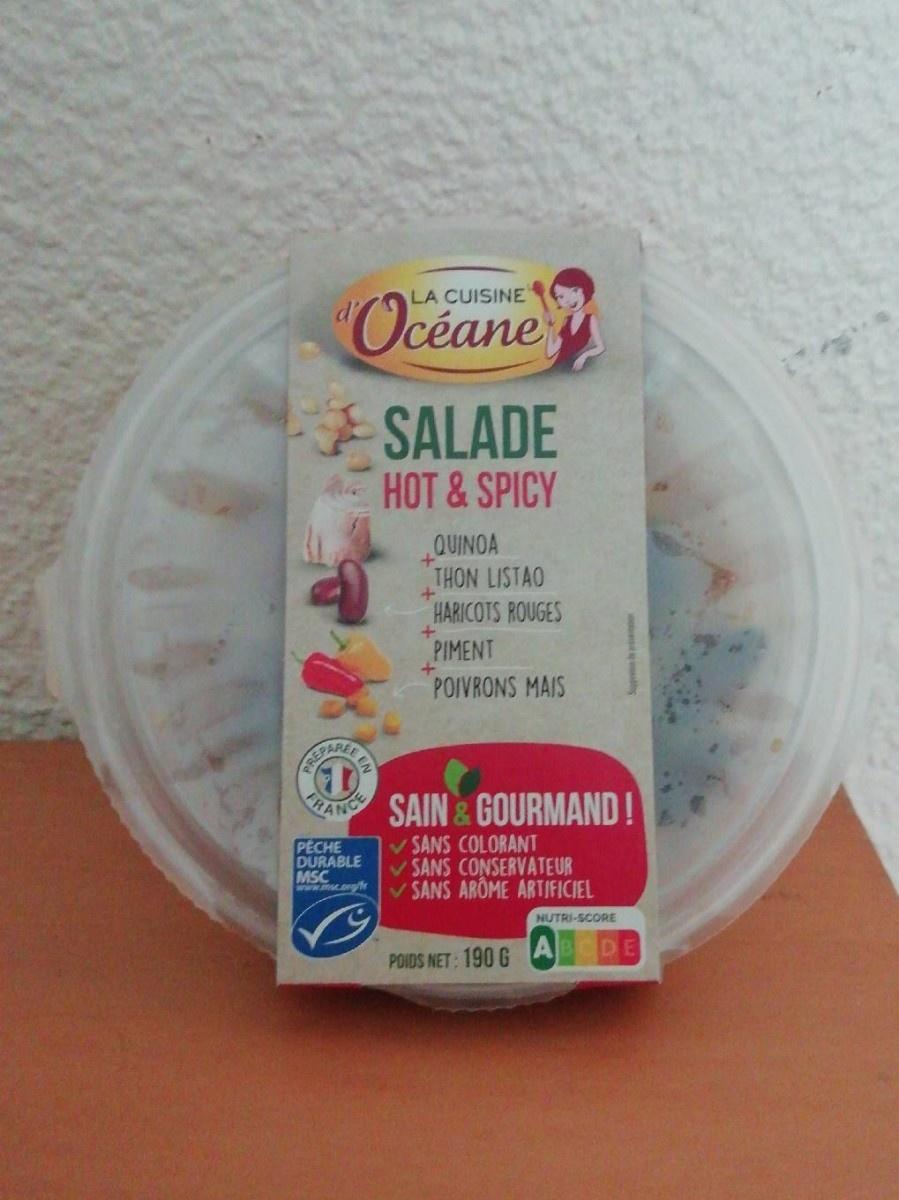
Nutri-Score label: nutriscore-a